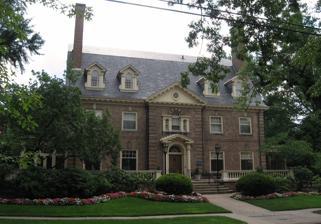
Building: Chancellor's Residence (University of Pittsburgh)
Country: United States of America
Year built: 1896
Historic site in Shadyside neighborhood of Pittsburgh, Pennsylvania Chancellor's Residence (Harvey Childs house) Chancellor's Residence at the University of Pittsburgh , the former Harvey Childs house Location 718 Devonshire Street, Shadyside neighborhood of Pittsburgh , Pennsylvania Coordinates 40°26′56″N 79°56′41″W / 40.448937°N 79.944636°W / 40.448937; -79.944636 Built 1896 Architect Peabody & Stearns Architectural style(s) Colonial Revival Governing body University of Pittsburgh Pittsburgh Landmark – PHLF Designated 1973 Location of the Pitt Chancellor's Residence in Pittsburgh The Chancellor's Residence at the University of Pittsburgh is a Pittsburgh History and Landmarks Foundation Historic Landmark in Shadyside just east of the main Oakland campus approximately one half mile from the center of campus at the Cathedral of Learning and adjacent to the rear property of the University Child Development Center on the Oakland-Shadyside border in Pittsburgh, Pennsylvania . Architecture The residence is the former Harvey Childs house built by Peabody & Stearns in 1896. It is an example of Colonial Revival , with the gambrel roof especially suggestive of New England Colonial.  However, the home also incorporates some details reminiscent of Philadelphia's Georgian-style Mount Pleasant mansion .  The structure overcomes what was at the time an architectural problem of including a porch that Pittsburghers wanted, but preventing the porch from obscuring the facade toward the street.   The design of this house worked around this problem by placing the porch to the side of the house, balanced by a porte-cochere . A renovation designed by Landmark Design Associates later enclosed the porch at the Chancellor's Residence. History Harvey Childs, the original owner for whom the residence is sometimes named, was one of the three Pittsburgh citizens that played a role in the origins of the Allegheny Observatory and thus the early years of the university's Department of Astronomy and Physics. He also served as a trustee to the university, then called the Western University of Pennsylvania, from 1863 to 1876. The residence was also the home of John F. Casey, a University of Pittsburgh Trustee until his death in 1948. The home was given to the university to serve as a residence for its chancellor in 1966 by Leon Falk Jr. who served as vice chairman of the university's board of trustees. Pitt's previous chancellor's residence was on Morehead Heights in the Oakland neighborhood of Pittsburgh and was sold to the Catholic Institute of Pittsburgh proceeding Falk's gift. References